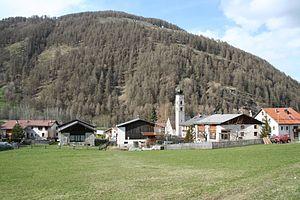
Valchava est une ancienne commune suisse du canton des Grisons, située dans la région d'Engiadina Bassa/Val Müstair. Elle a fusionné le 1ᵉʳ janvier 2009 avec Fuldera, Lü, Müstair, Santa Maria Val Müstair et Tschierv pour former la commune de Val Müstair. Son ancien numéro OFS est le 3846.